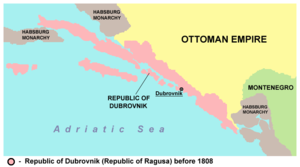
Sutorina est un village de l'ouest du Monténégro, dans la municipalité de Herceg Novi.
Neum est une ville et une municipalité de Bosnie-Herzégovine située dans le canton d'Herzégovine-Neretva et dans la Fédération de Bosnie-et-Herzégovine. Selon les premiers résultats du recensement bosnien de 2013, la ville intra muros compte 3 236 habitants et la municipalité 4 960.